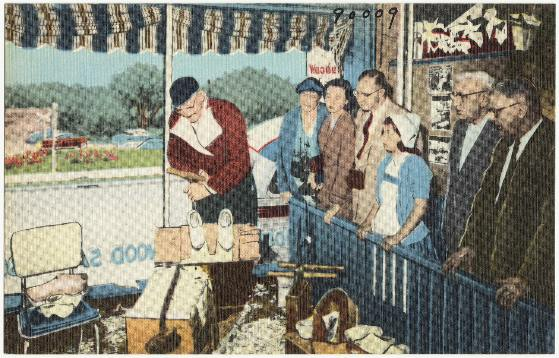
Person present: No